Herbal medicine

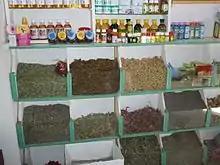
A herb shop in the souk of Marrakesh, Morocco

Many herbs are applied topically to the skin in a variety of forms. Essential oil extracts can be applied to the skin, usually diluted in a carrier oil. Many essential oils can burn the skin or are simply too high dose used straight; diluting them in olive oil or another food grade oil such as almond oil can allow these to be used safely as a topical. Salves, oils, balms, creams, and lotions are other forms of topical delivery mechanisms. Most topical applications are oil extractions of herbs. Taking a food-grade oil and soaking herbs in it for anywhere from weeks to months allows certain phytochemicals to be extracted into the oil. This oil can then be made into salves, creams, lotions, or simply used as an oil for topical application. Many massage oils, antibacterial salves, and wound healing compounds are made this way.